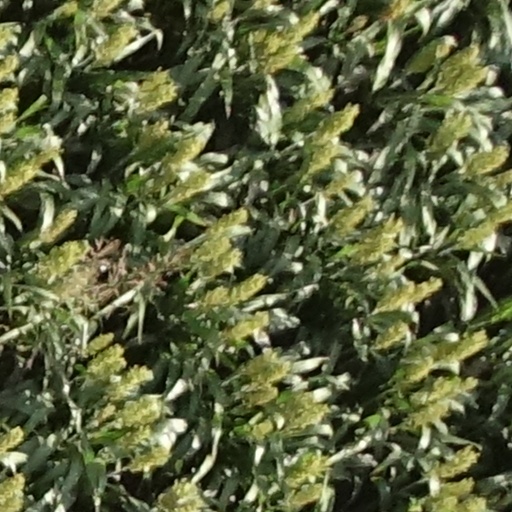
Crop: sorghum